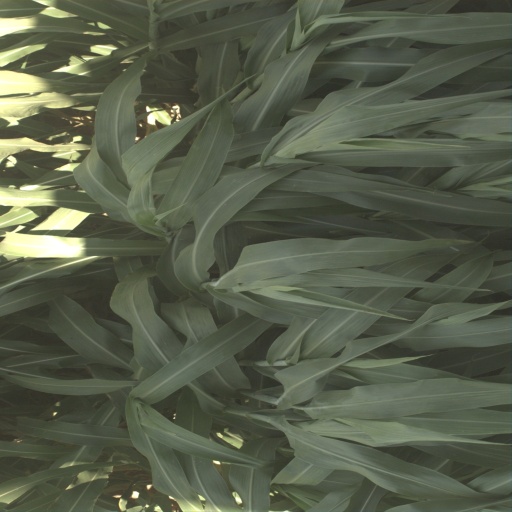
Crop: sorghum